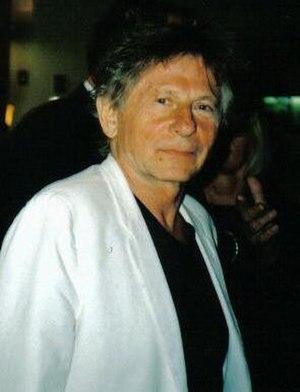
Le Festival du cinéma américain de Deauville est un festival de cinéma créé en 1975 et consacré au cinéma américain. Il a été fondé par Lionel Chouchan et André Halimi, avec l'aide financière du groupe Lucien Barrière et de la ville de Deauville, alors dirigée par Michel d'Ornano. A l'origine, les œuvres ne sont pas présentées en compétition. Elles le seront à partir de 1995. Le festival se tient chaque année au Centre international de Deauville en Normandie pendant dix jours au mois de septembre.
Roman Polanski: Wanted and Desired est un film documentaire américano-britannique réalisé par Marina Zenovich et sorti en 2008.
Roman Polański [ˈrɔman pɔˈlaj̃skʲi], souvent francisé en Roman Polanski, né Raymond Thierry Liebling le 18 août 1933 à Paris, est un réalisateur, producteur et scénariste franco-polonais, également comédien, ainsi que metteur en scène de théâtre et d'opéra.
Paramount Pictures Corporation est l'une des plus grandes sociétés de production cinématographique. Elle est issue de la fusion en 1916 de la Famous Players, créée en 1912 par Adolph Zukor, avec la Jesse L. Lasky Feature Play Company et qui absorbent la Paramount Pictures Corporation une petite société fondée en 1914. C'est le plus ancien studio de cinéma américain encore en activité avec Universal Pictures. Filiale du conglomérat ViacomCBS, son siège social se situe sur Melrose Avenue à Hollywood, en Californie au sein des Paramount Studios.